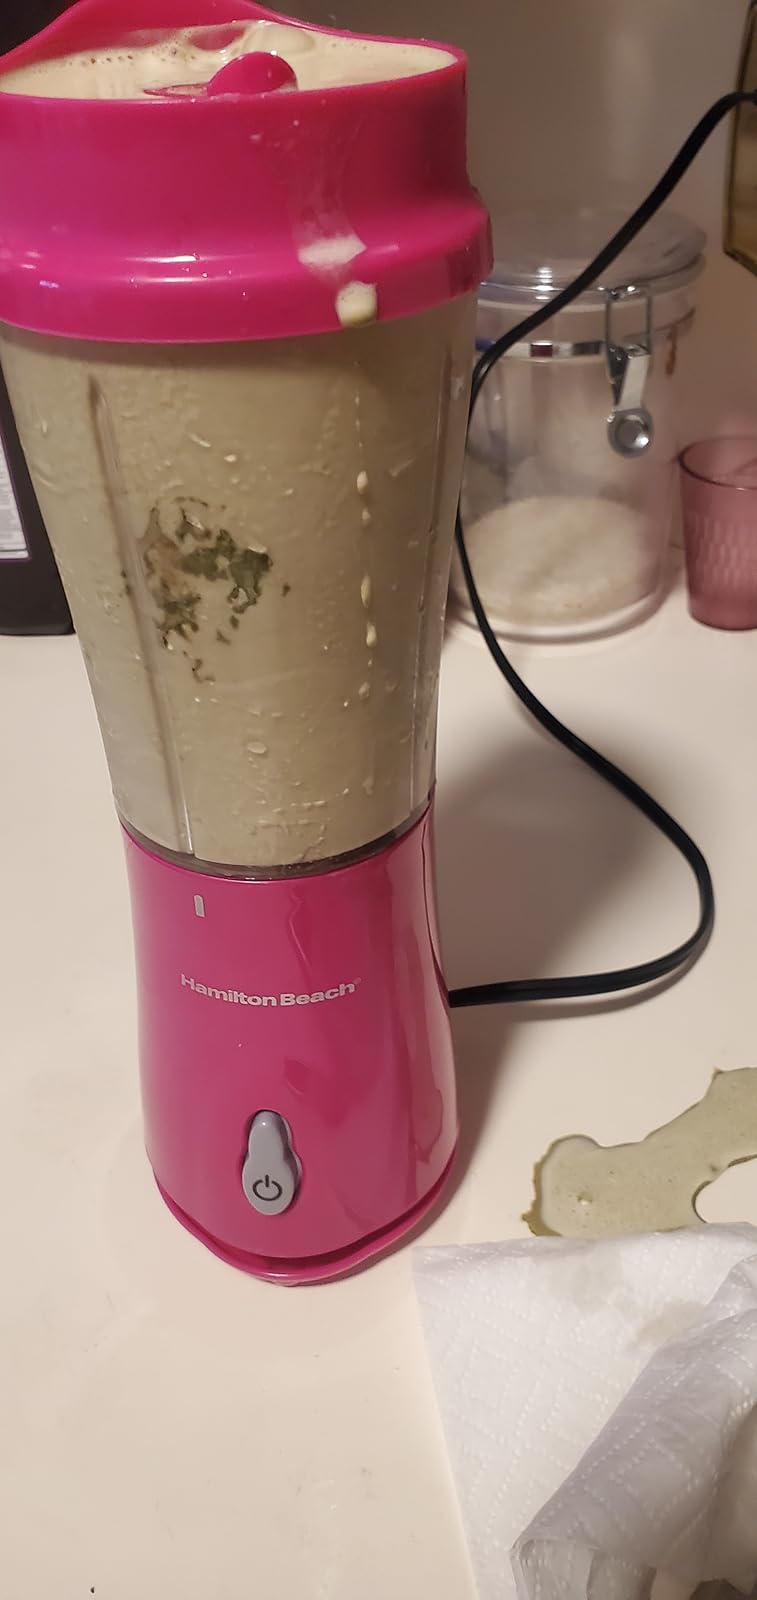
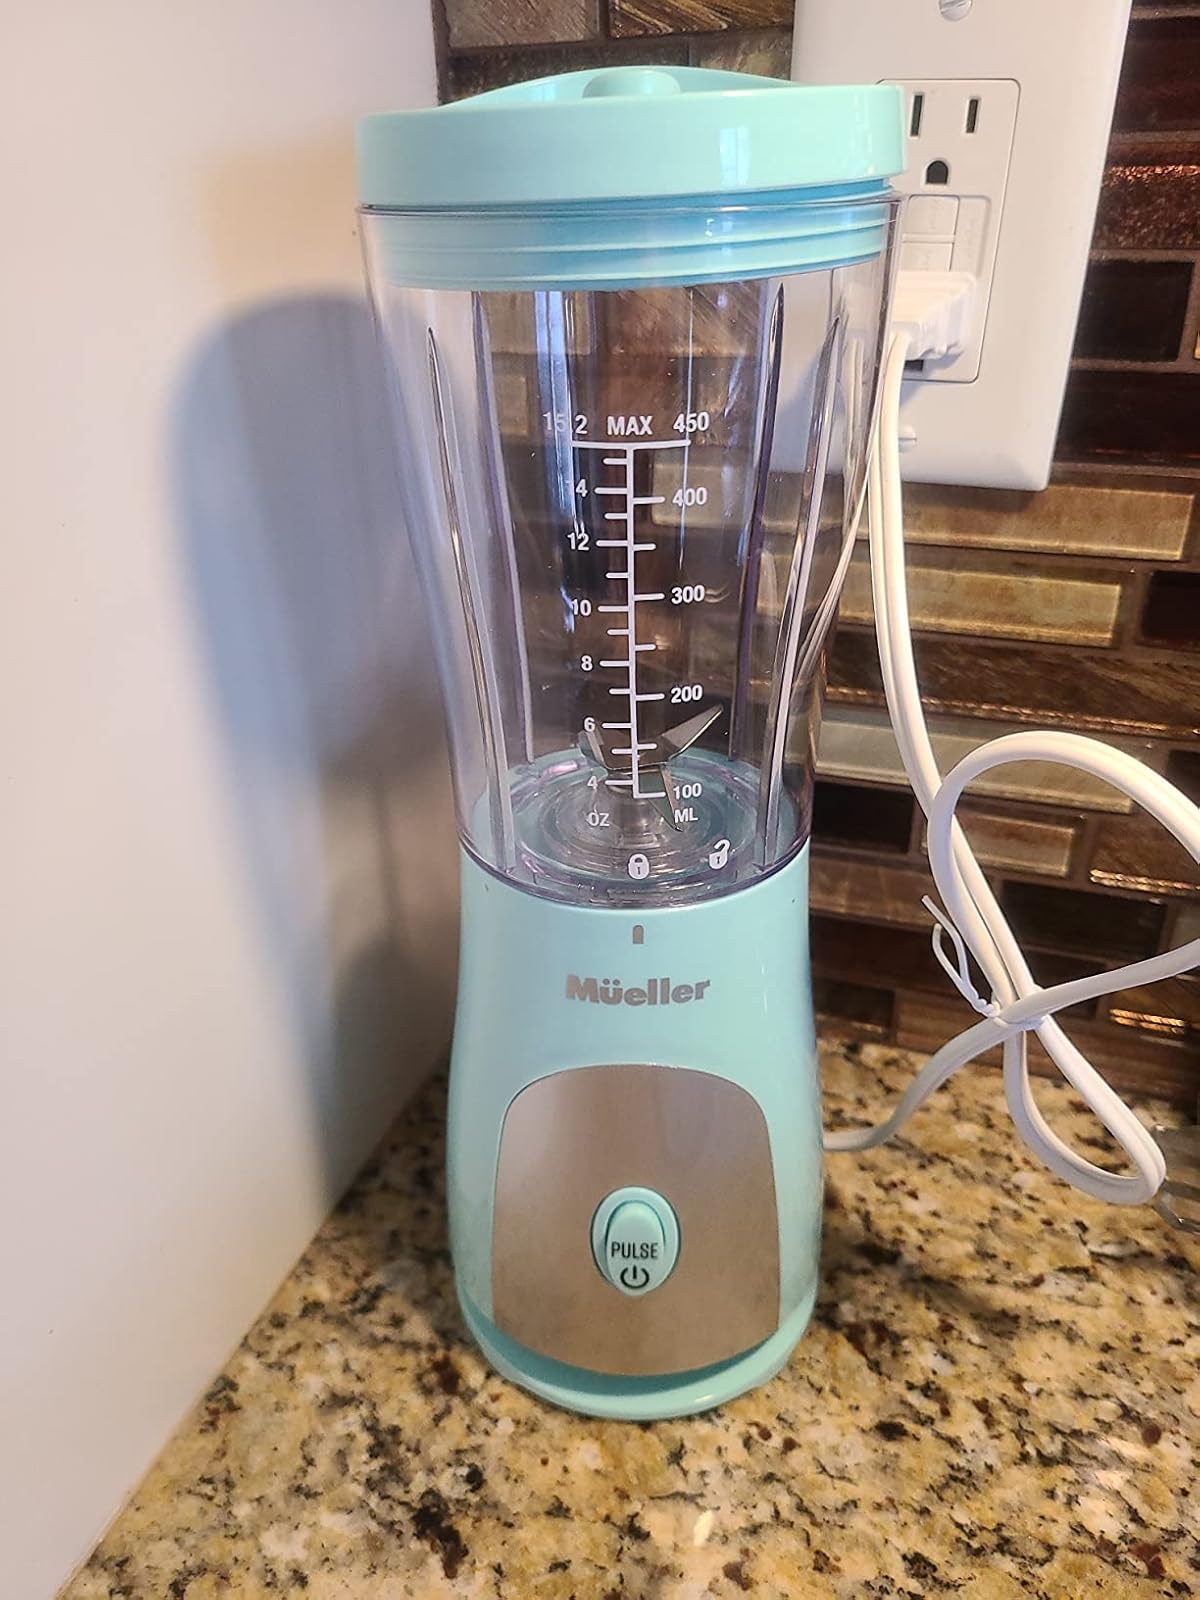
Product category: items_blender
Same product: no